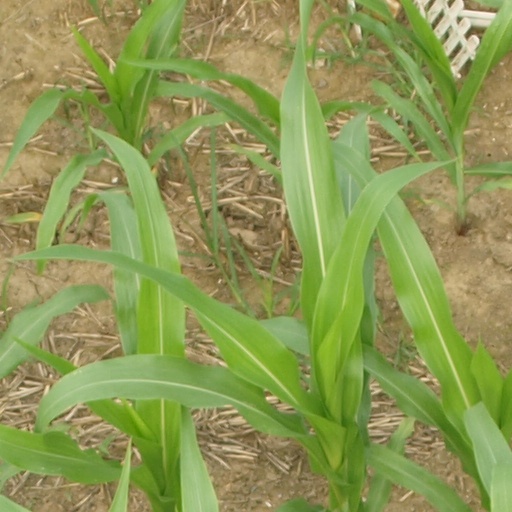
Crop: maize; corn